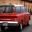
Label: automobile